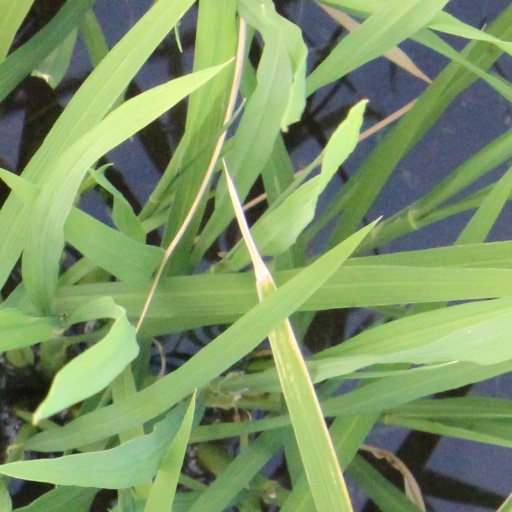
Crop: rice